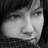
Emotion: neutral